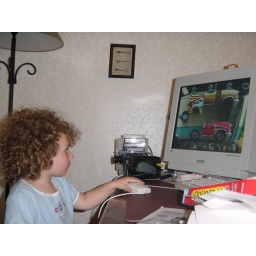
Lexi in office at Brockhurst using Daddy's computer